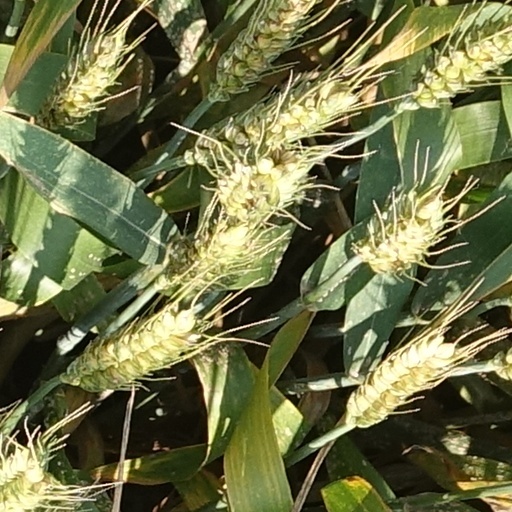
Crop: wheat